1985 SEA Games

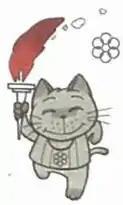
Siamese cat, the official mascot of the games.

The logo of the 1985 SEA Games is the Grand Palace, one of the most popular tourist attractions in Thailand.